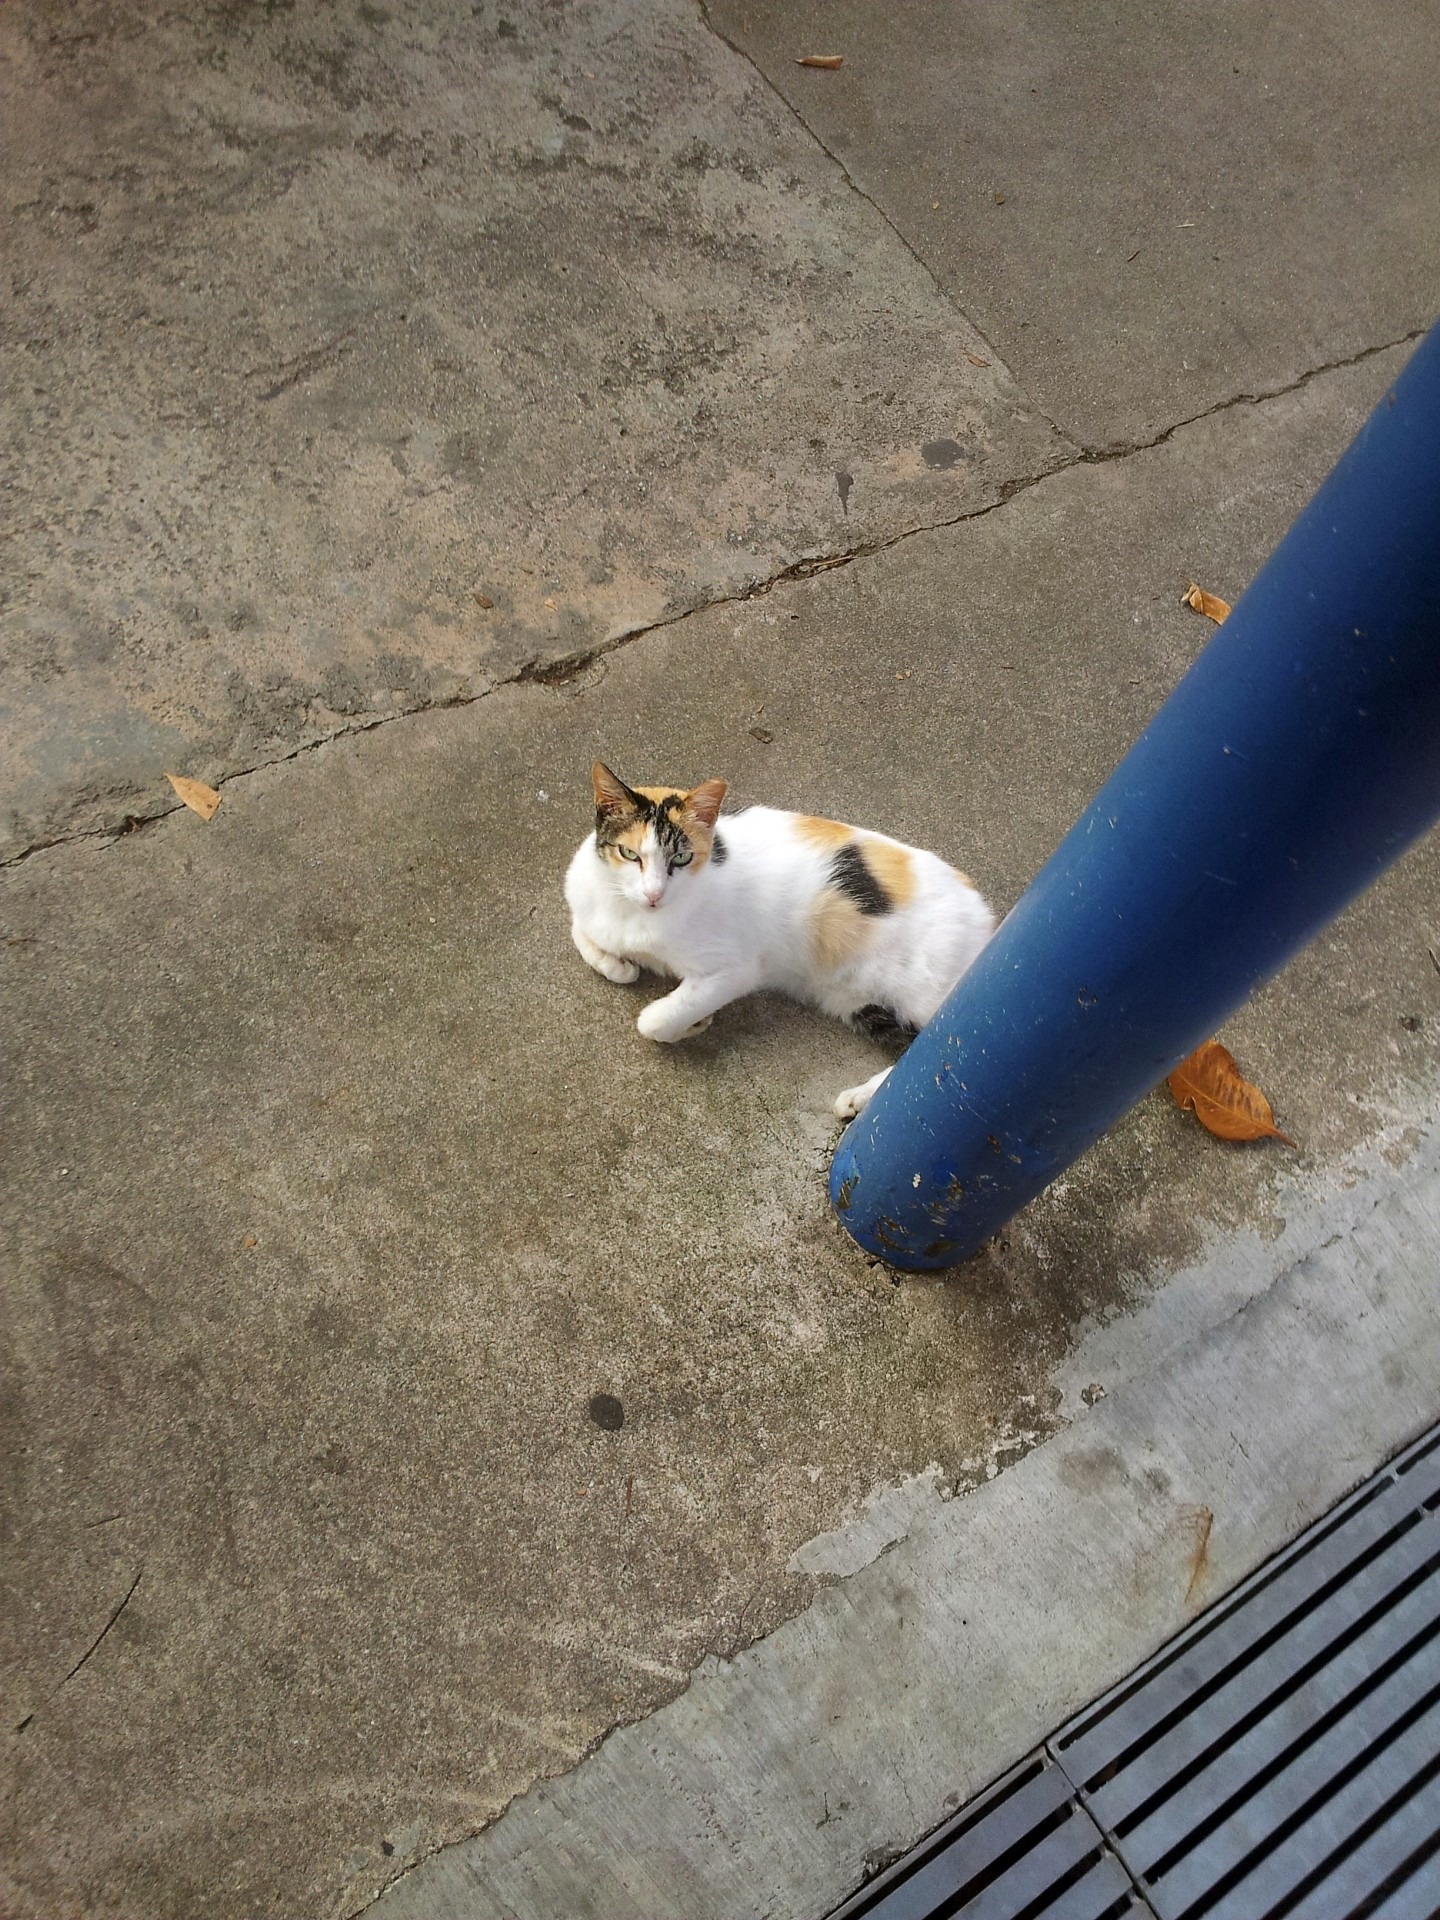
animal, pet, fur, young, pillar, kitten, cat, feline, mammal, blue, outdoors, kitty, under, vertebrate, domestic, adorable, small to medium sized cats, cat like mammal